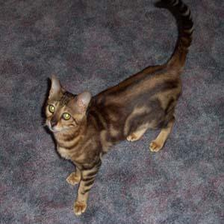
Species: cat
Breed: Bengal